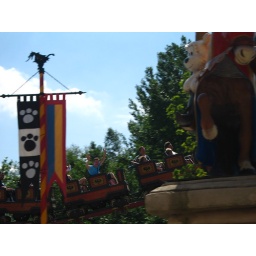
That's me in the blue shirt